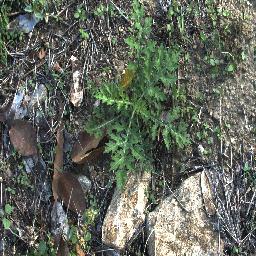
Label: parthenium